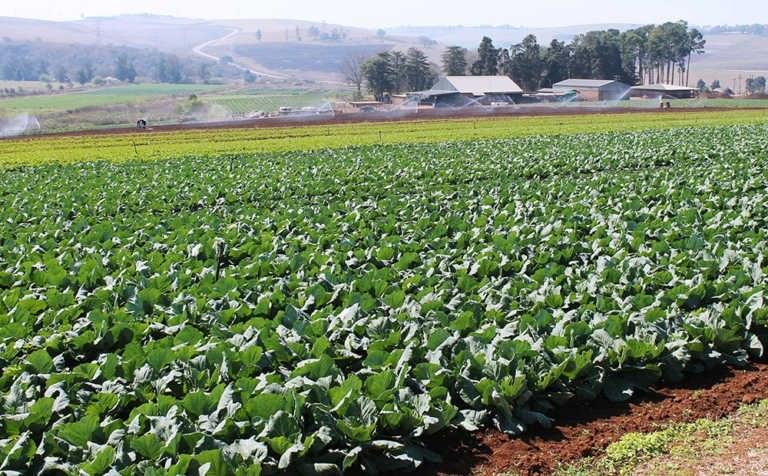
Eneo la wazi mfano wa shamba au bustani, yenye mimea iliyoota na kuchipua kwa rangi ya kijani kibichi, kuashiria ni eneo la shamba litumikalo kwa ajili ya kilimo cha viwanda.